Humberto Leal Garcia

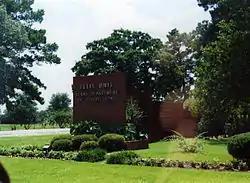
Ellis Unit, where Leal was originally held

Leal was never informed that as a Mexican national, he was entitled to assistance from the Mexican consul. However, at the time of his arrest, he did not reveal his Mexican citizenship, and the issue of consular access was not raised during the trial. Critics of the decision to execute him said that he incriminated himself, which a better lawyer might have advised him not to do, and that he had other legal difficulties, including the court-appointed lawyer's failure to challenge questionable evidence. The jury convicted him after 45 minutes of deliberation. Texas maintained that he confessed before his arrest, so a change of legal counsel or strategy would have made no difference.